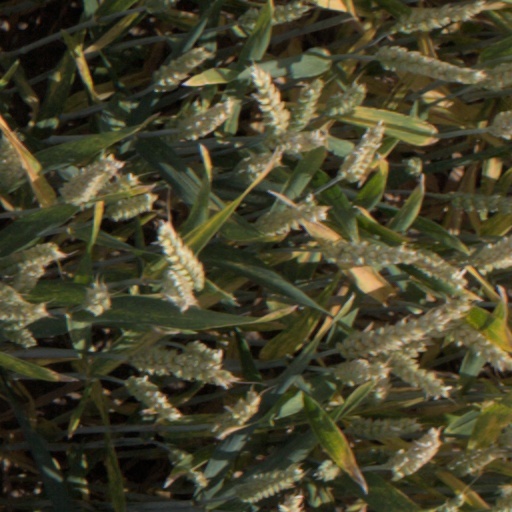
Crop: wheat